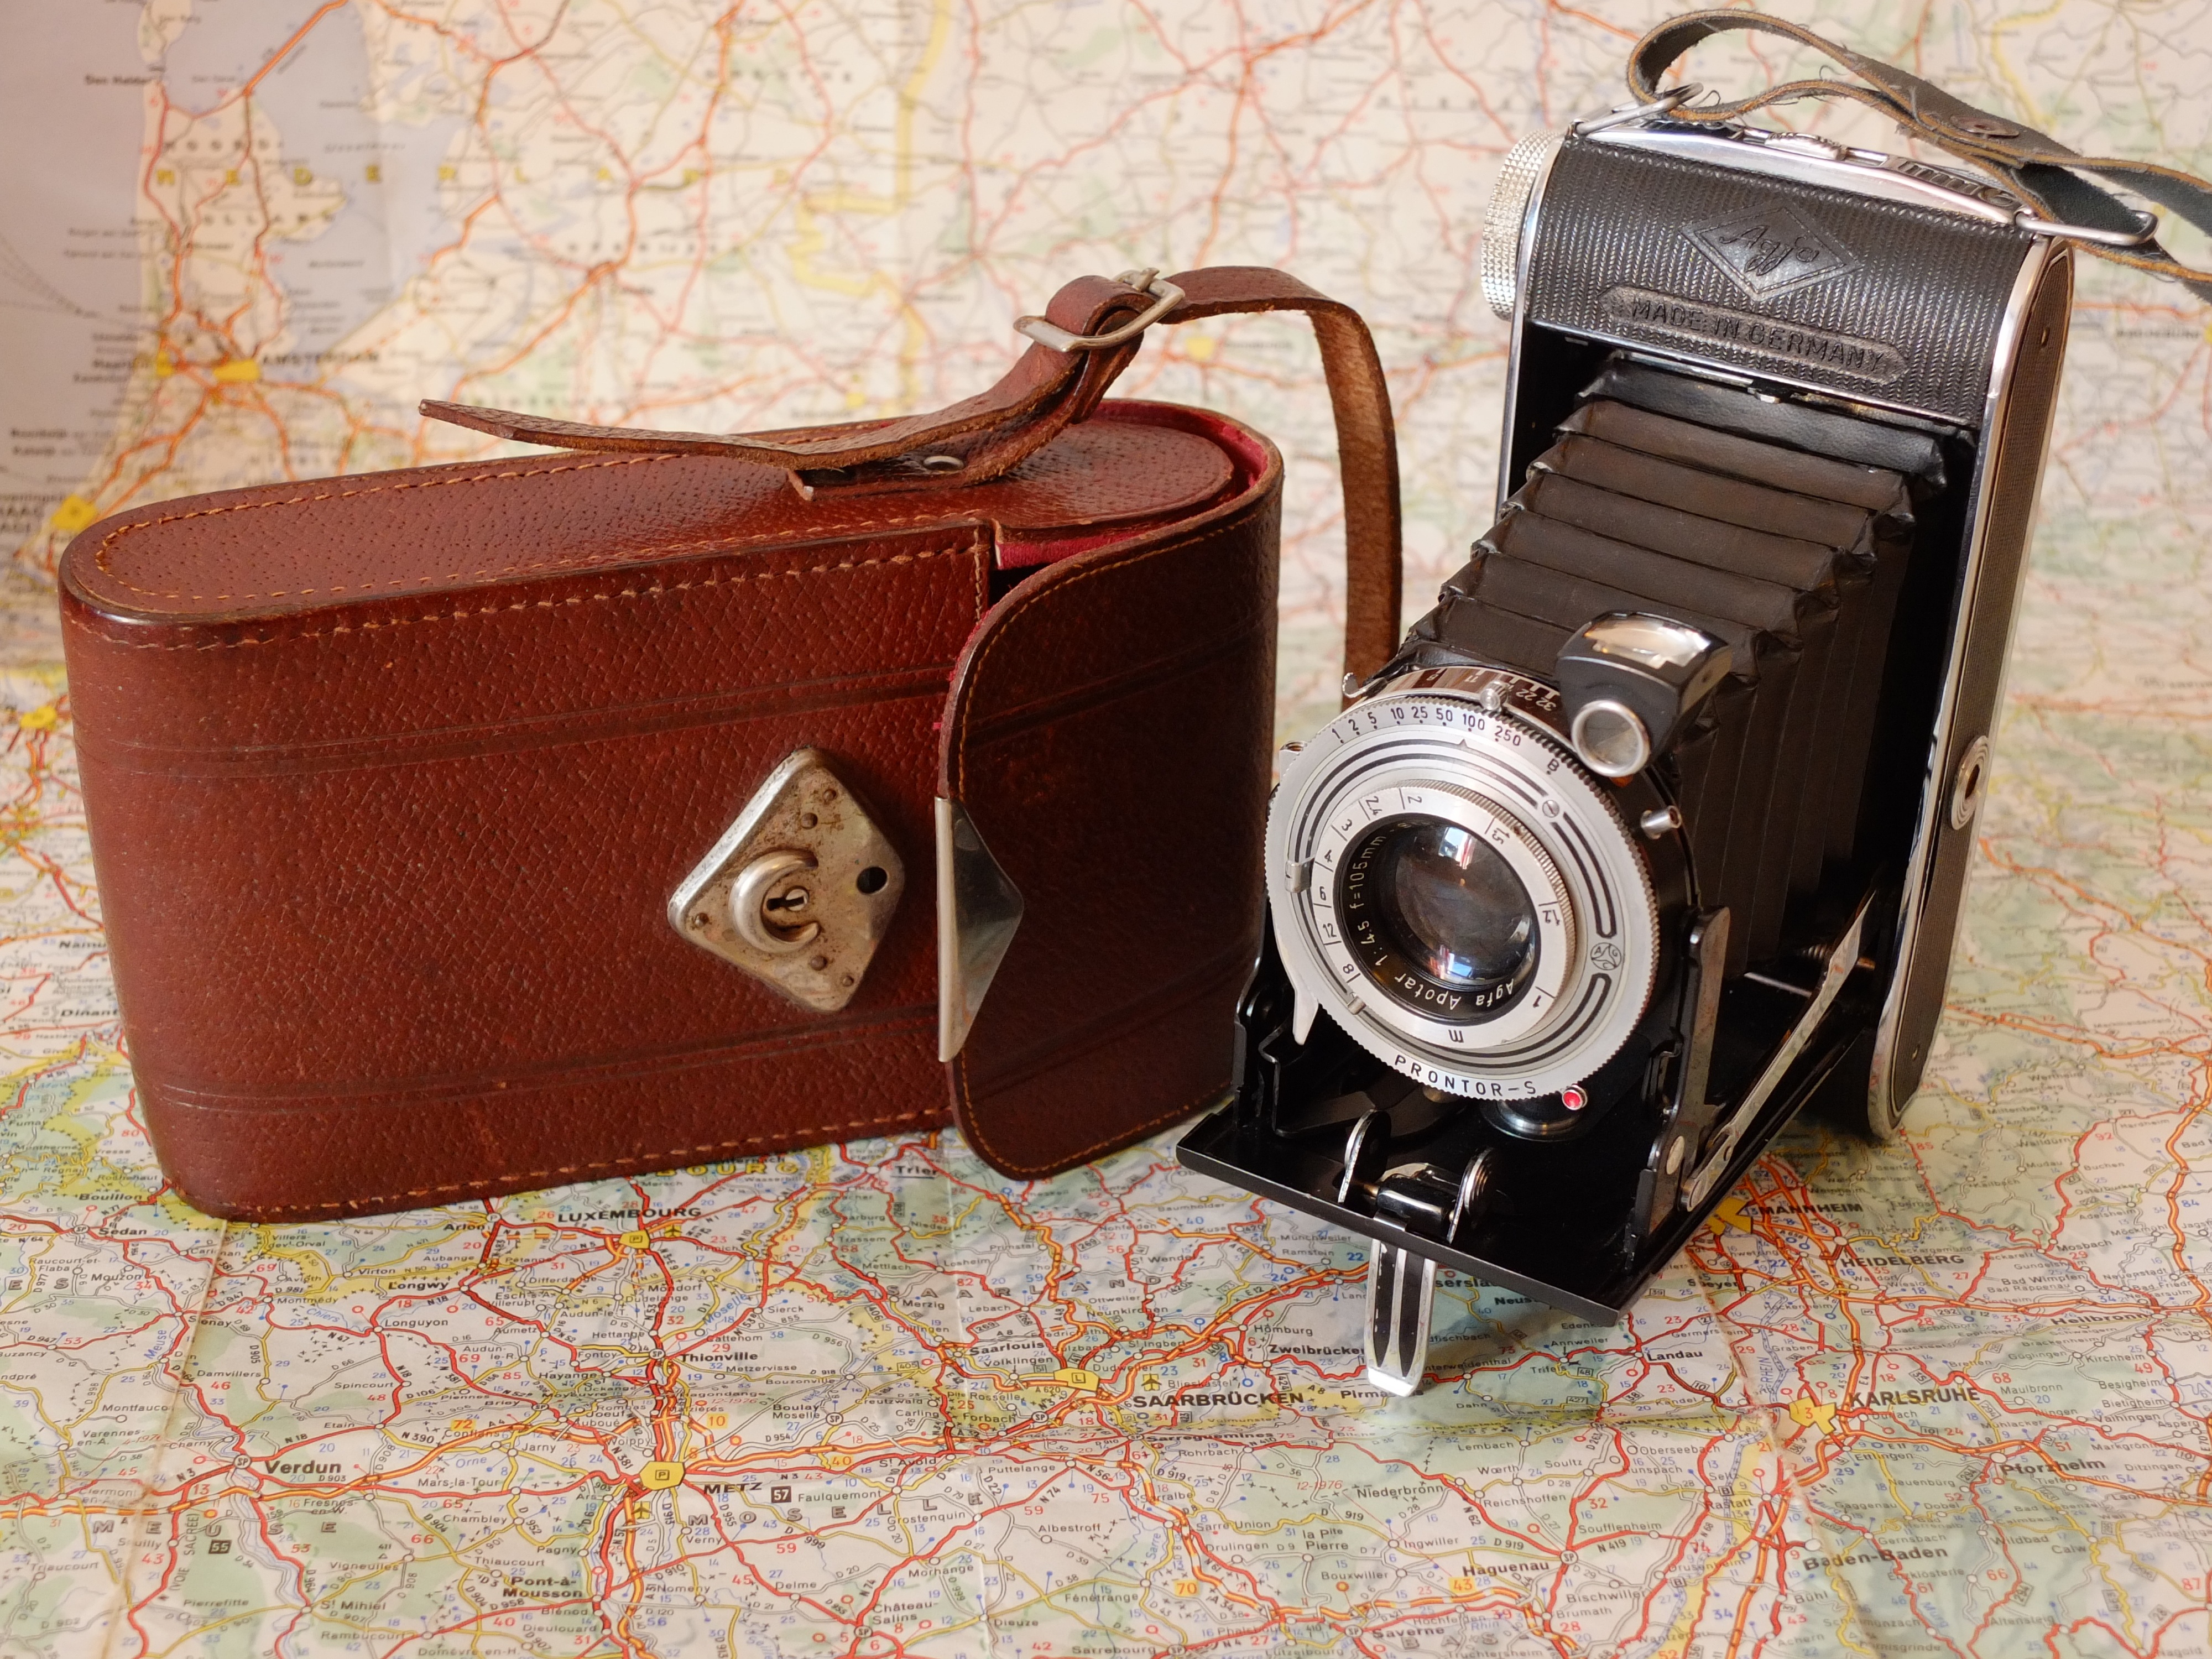
black and white, camera, photography, vintage, antique, retro, old, photo, analog, lens, nostalgia, close, old camera, recording, digital camera, photograph, images, agfa, camera lens, retro look, photo camera, rangefinder camera, roll film, cameras optics